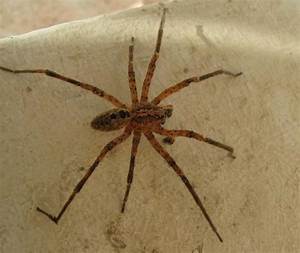
Label: ragno